Louise Alexander (dancer)

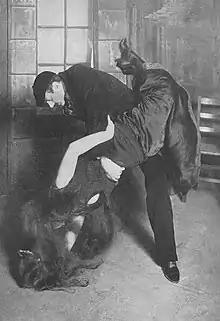
Joseph C. Smith and Louise Alexander dancing the Apache dance in "Queen of the Moulin Rouge".

The French Apache dance came into theatrical prominence in July 1908 when it was danced by Mistinguett and Max Dearly in "Revue de Moulin", presented at the Moulin Rouge in Paris. In October 1908 the dance became a London hit when danced as "Danse des Apaches" by Beatrice Collier and Fred Farren as part of the Music Hall ballet "A Day in Paris". In America the first major Apache dance presentation was titled "The Underworld Dance", performed by Louise Alexander and Joseph C. Smith in the hit musical comedy-drama "The Queen of the Moulin Rouge", which opened in New York on December 7, 1908.